Ridiculous

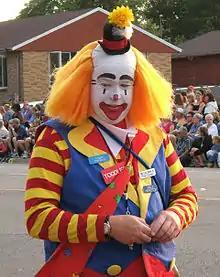
A clown wearing a hat of a ridiculously small and incongruous size

The ridiculous often has extreme incongruity (things that are not thought to belong next to each other) or inferiority, e.g., "when something that was dignified is reduced to a